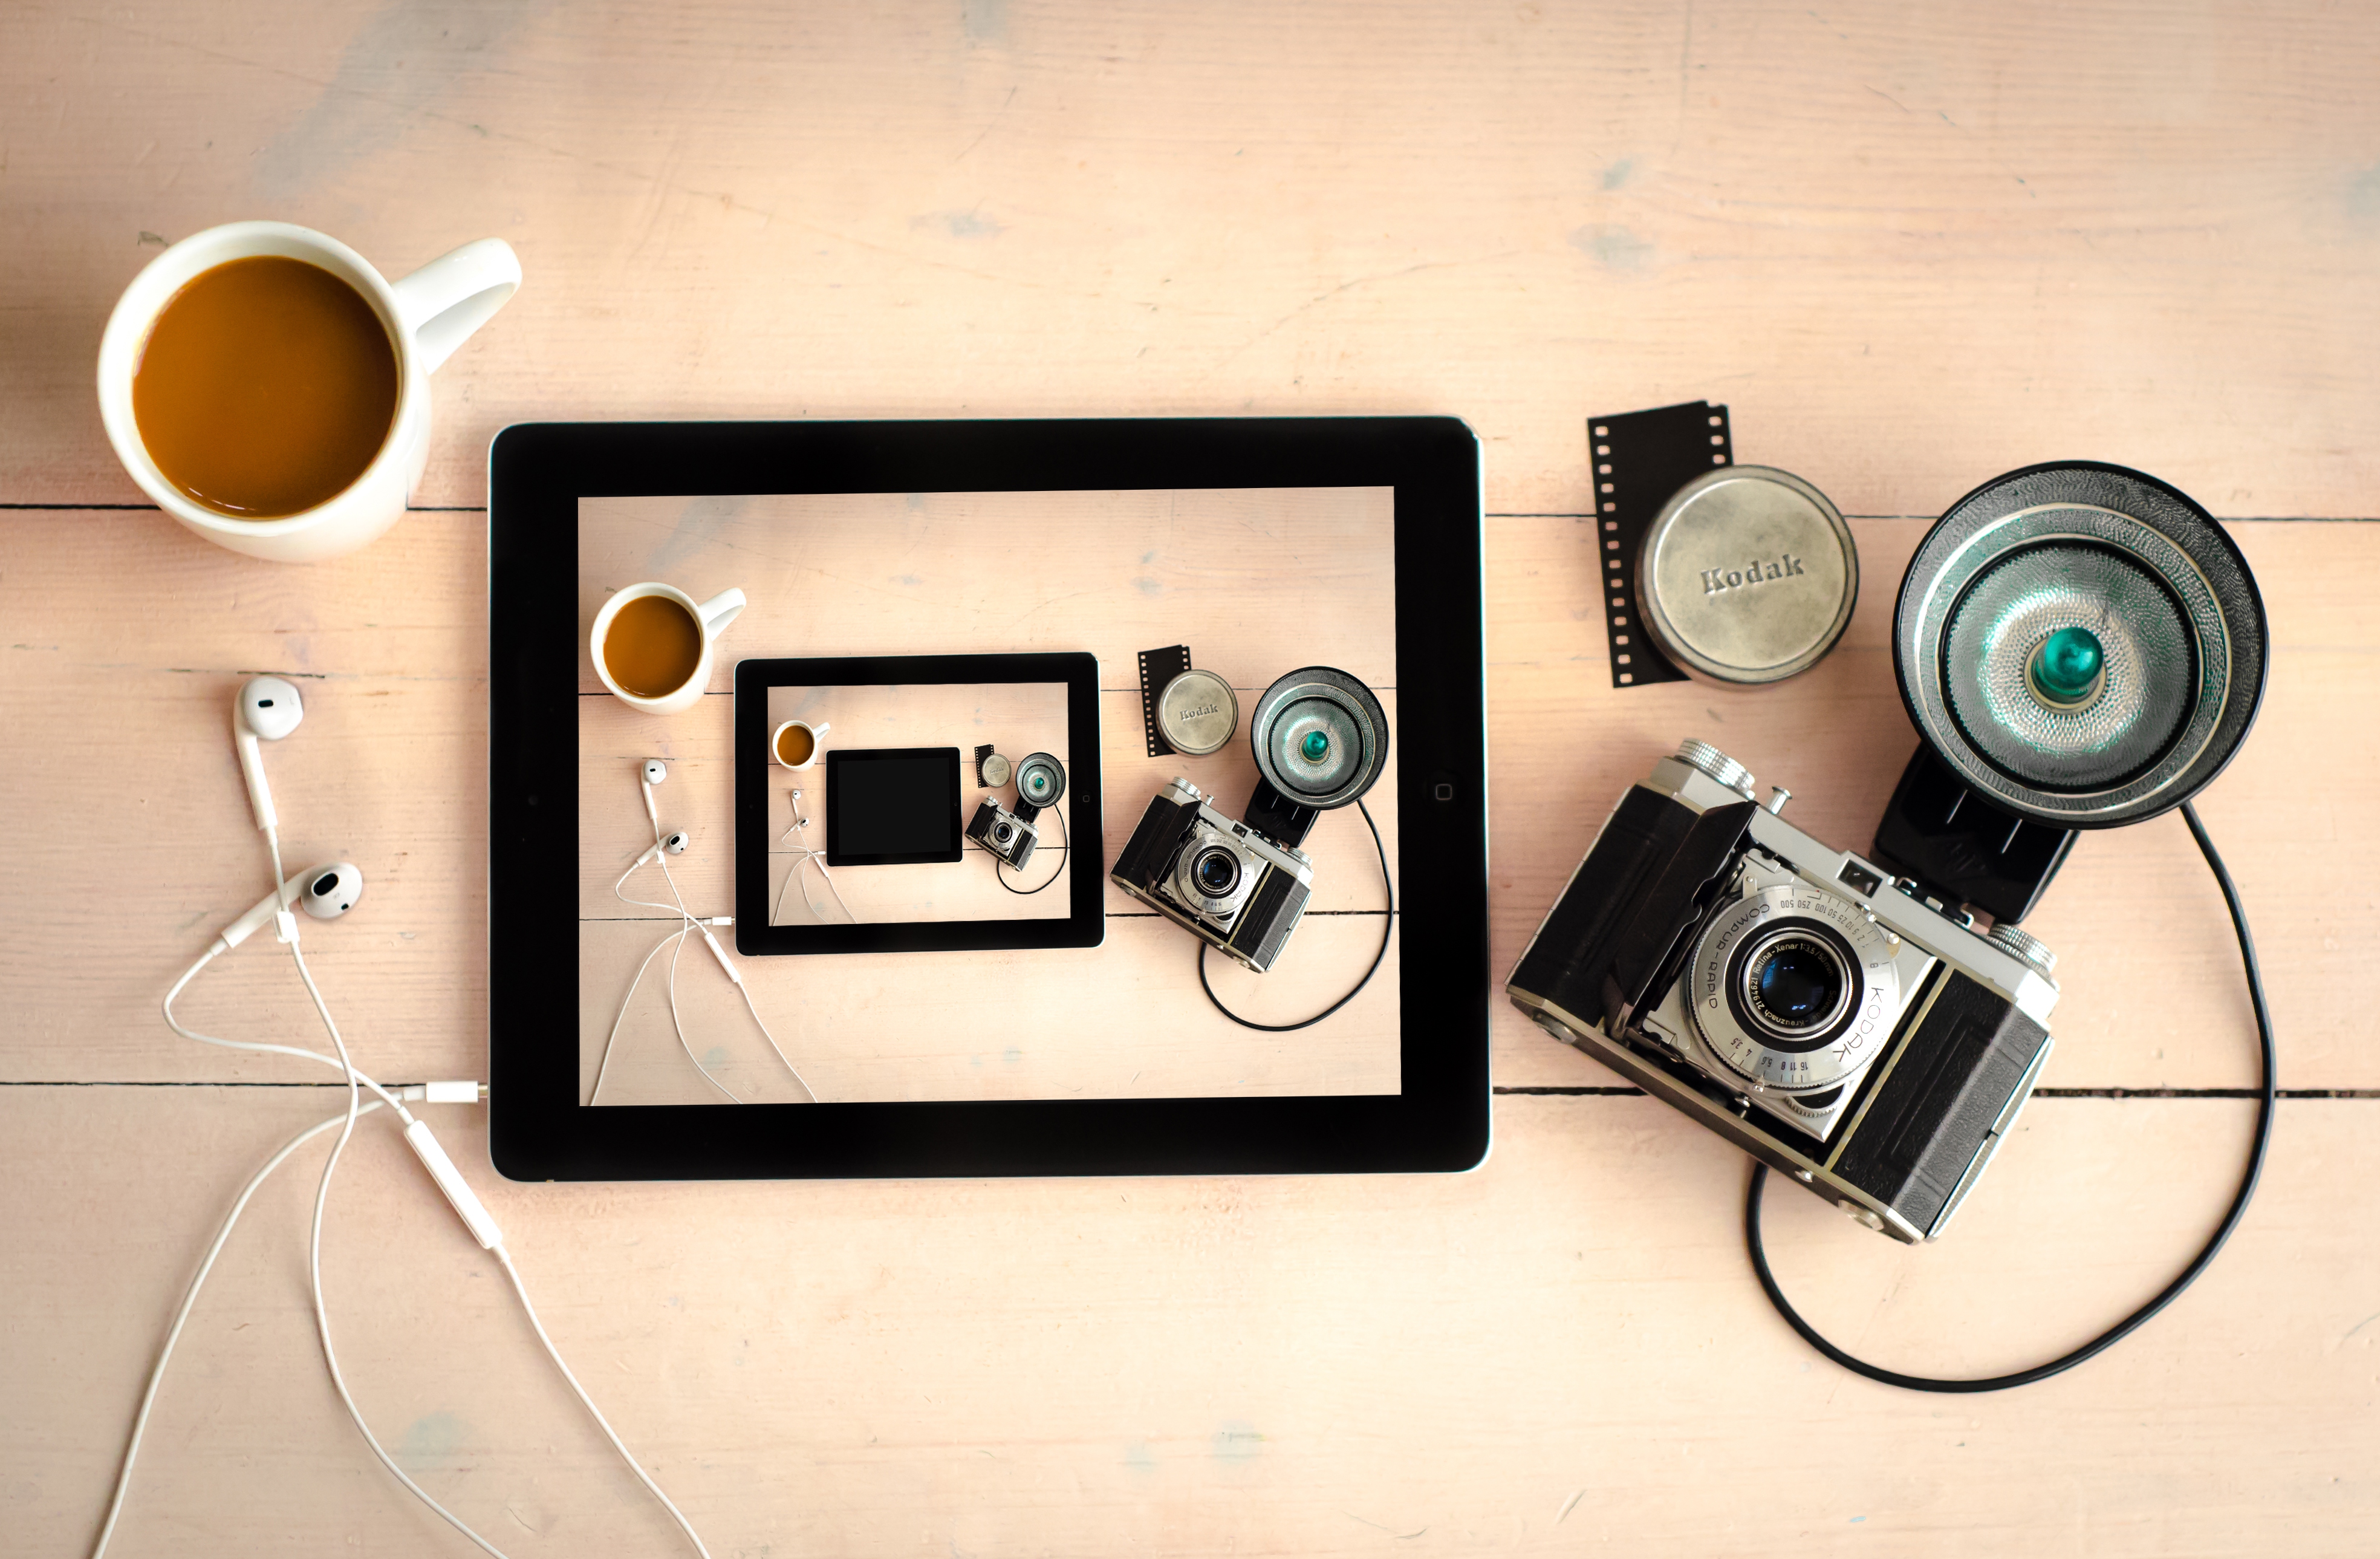
product, cameras optics, electronics, camera, technology, electronic device, room, photography, camera accessory, still life photography